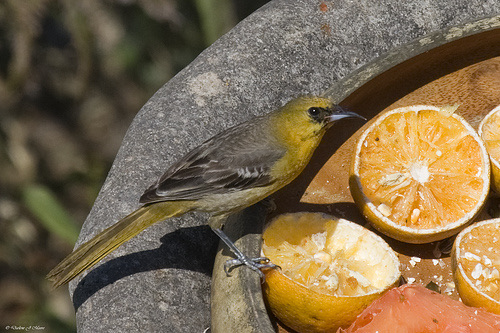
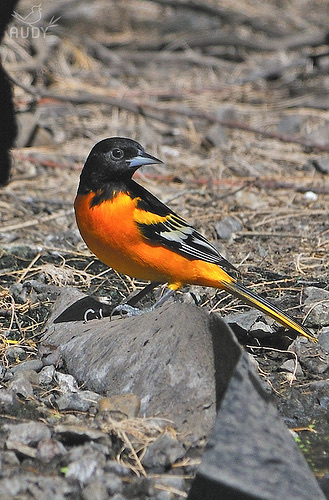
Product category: misc
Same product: yes